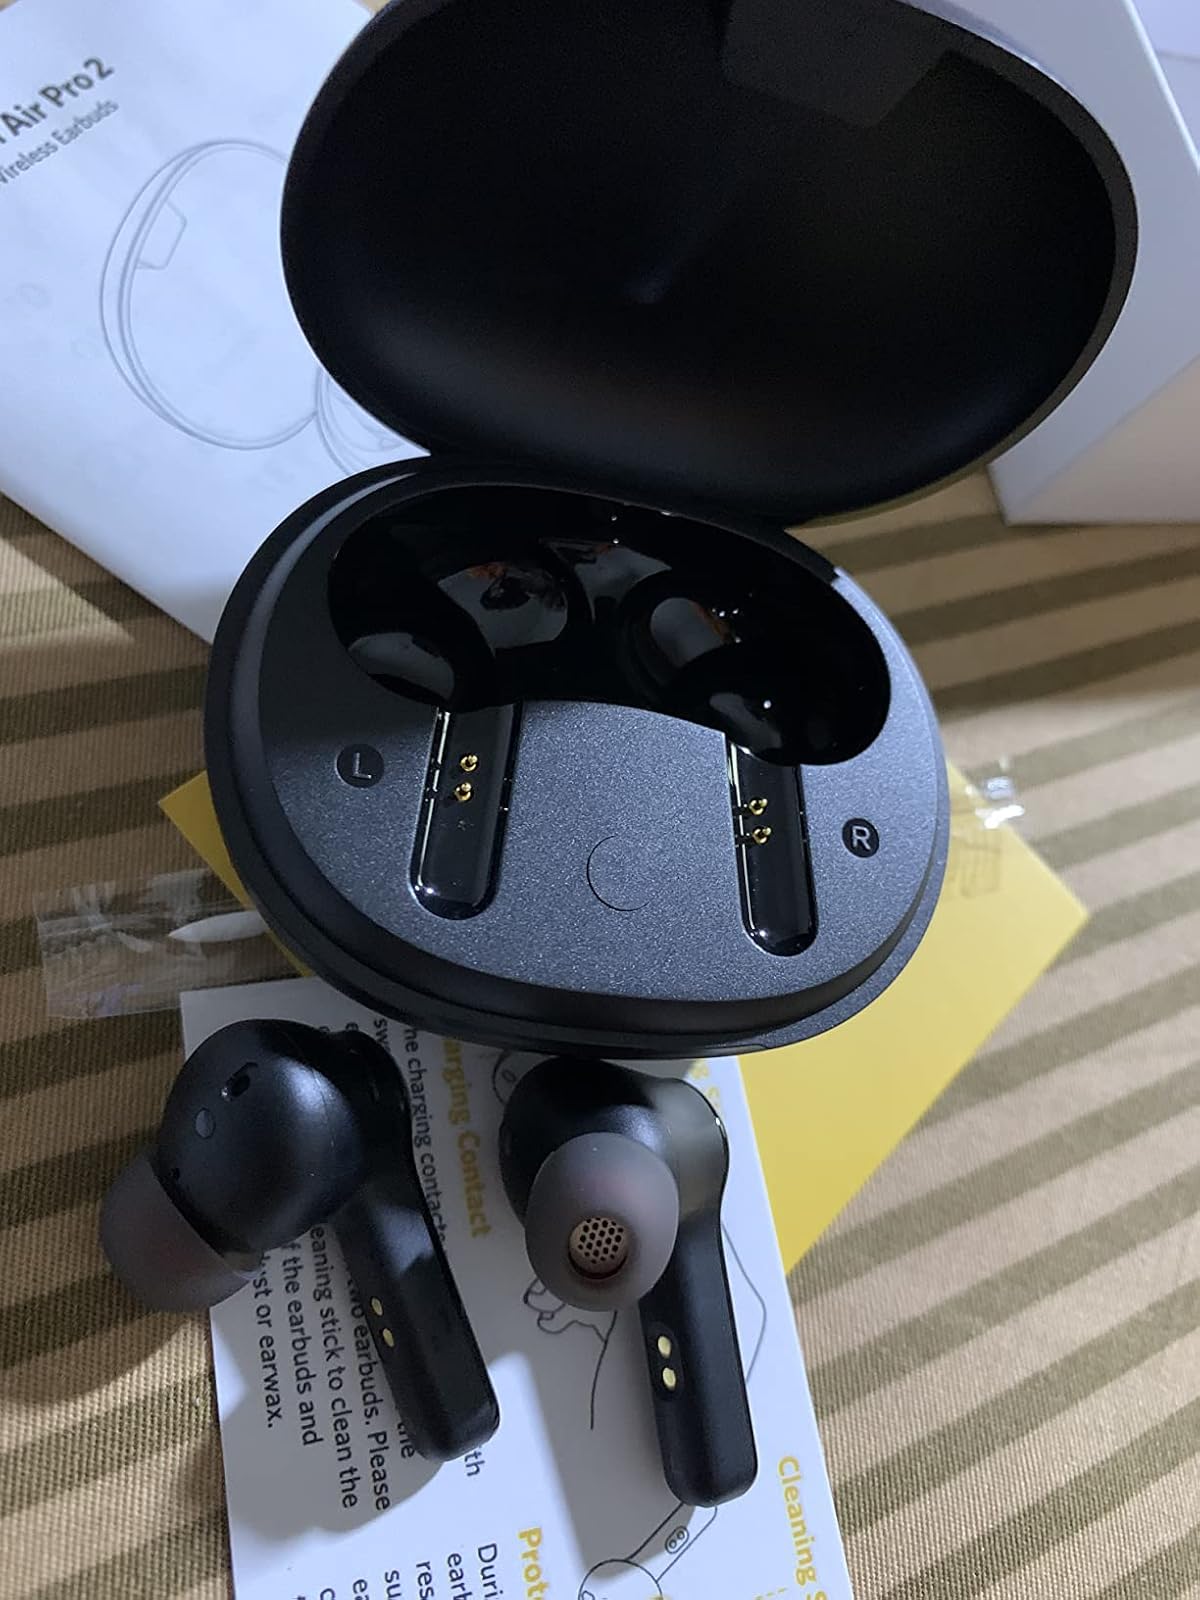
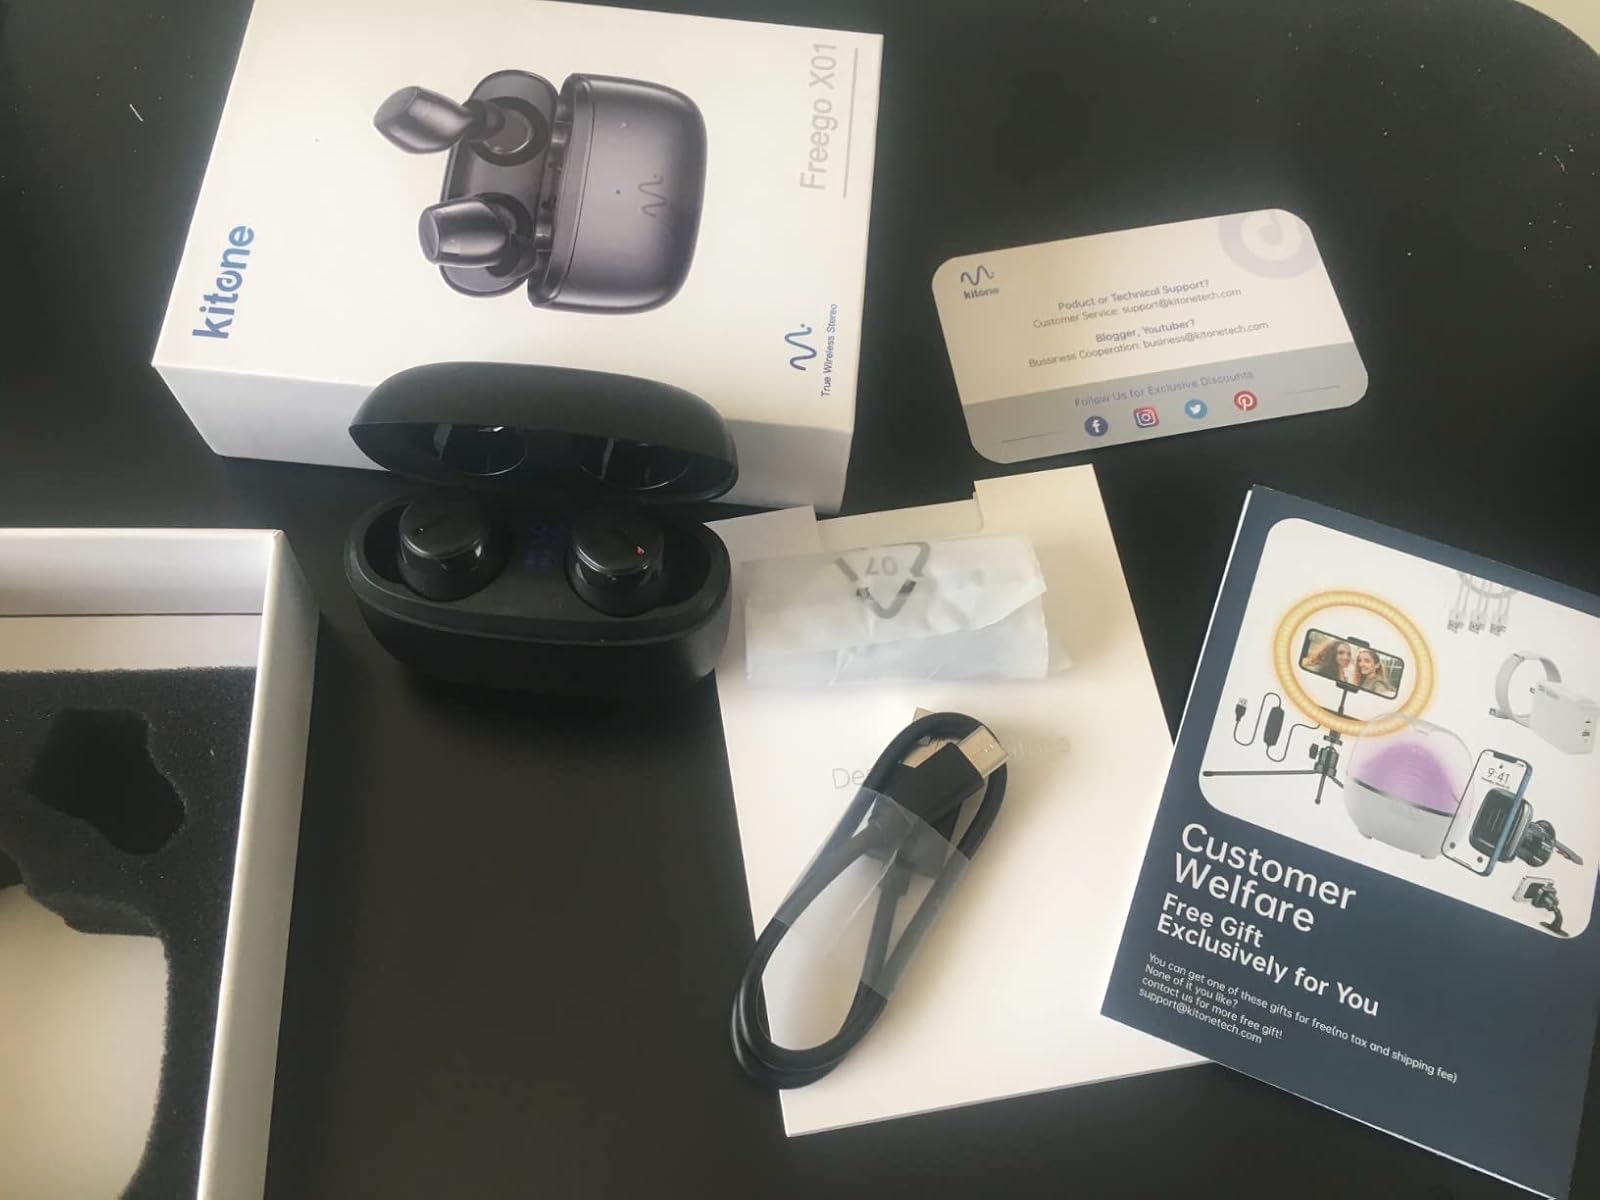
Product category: earbuds
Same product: no